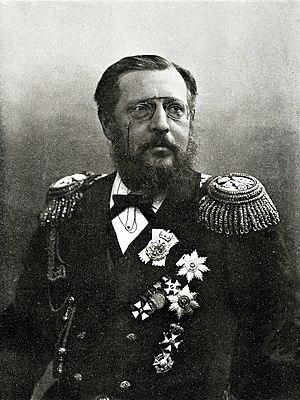
Constantin Nikolaïevitch de Russie (Constantin Nikolaïevitch Romanov, en russe